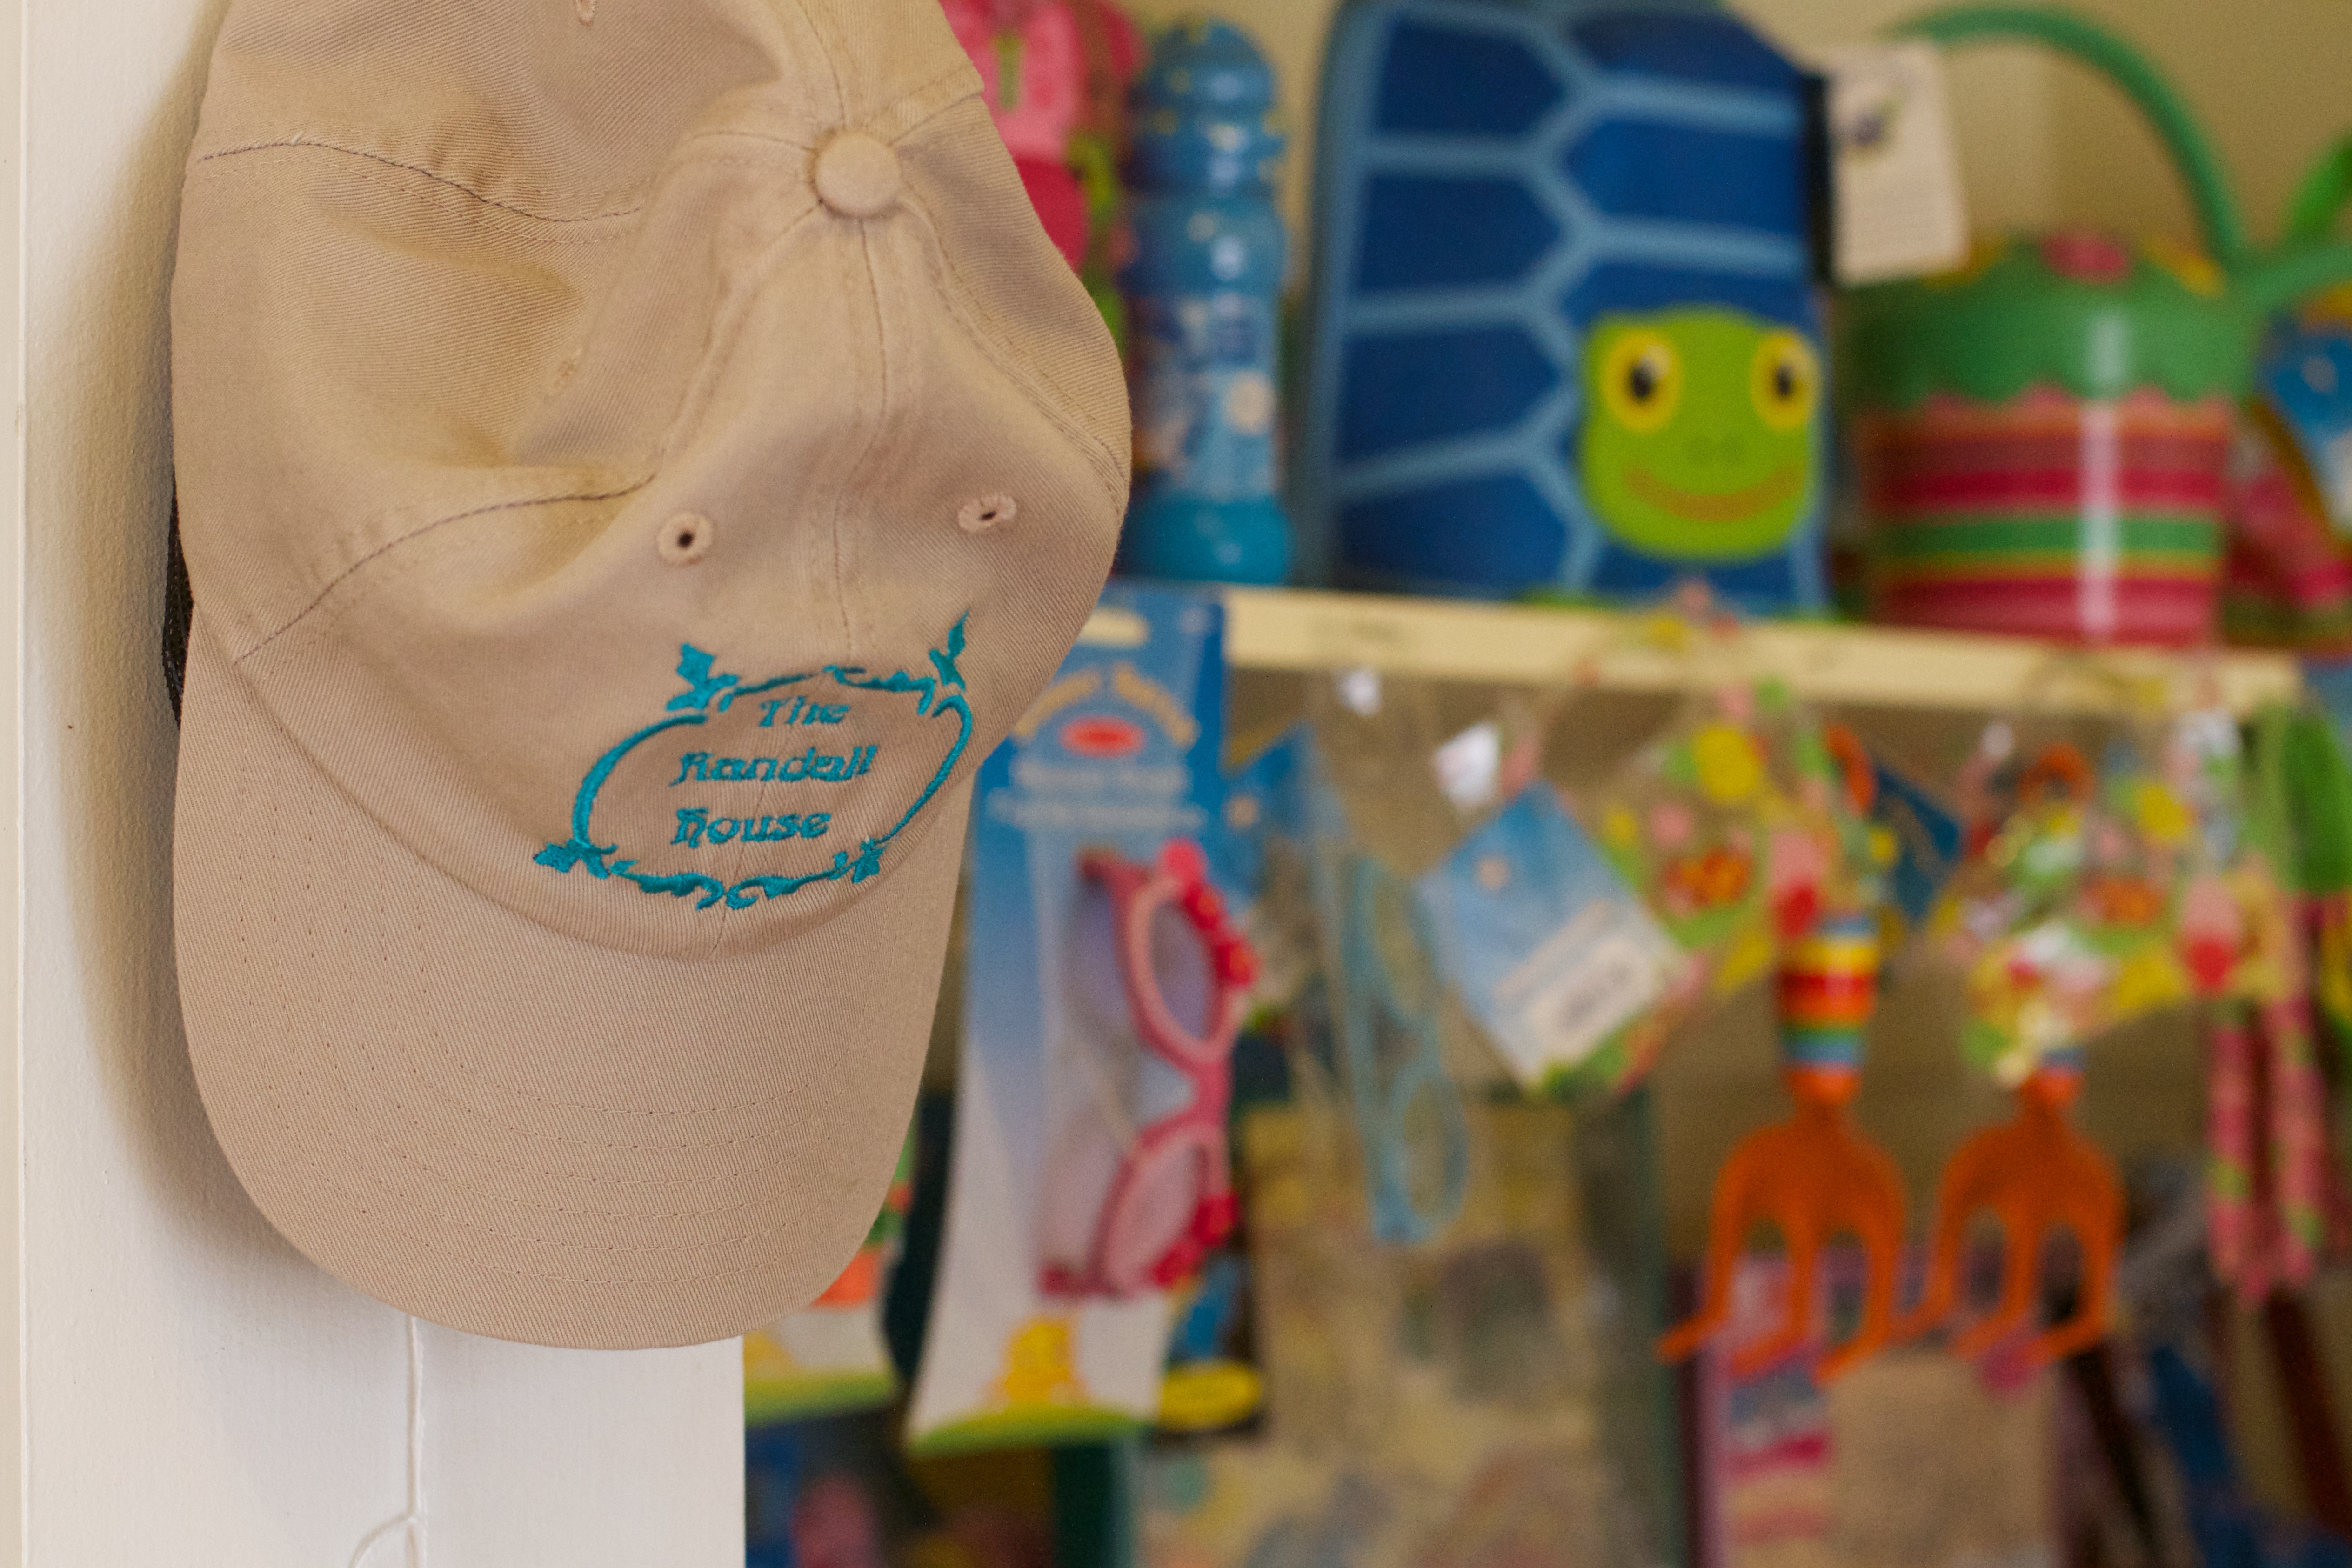
color, toy, art, randallhouse